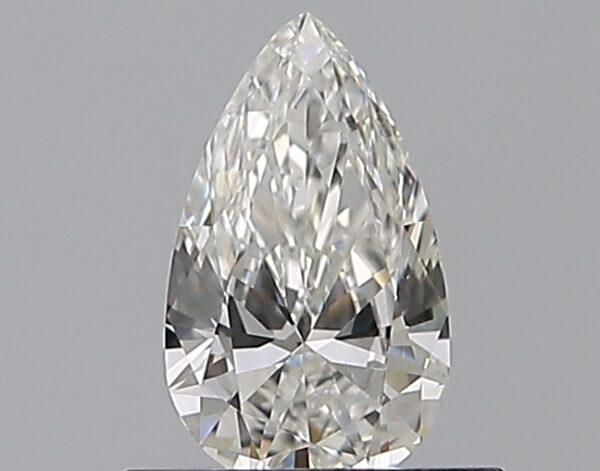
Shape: pear
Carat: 0.5
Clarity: SI1
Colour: G
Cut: EX
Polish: EX
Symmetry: VG
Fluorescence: N
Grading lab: GIA
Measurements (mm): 7.47 x 4.38 x 2.54